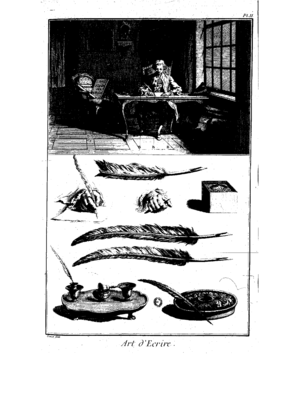
Les collaborateurs de l'Encyclopédie sont les membres de la « société de gens de lettres » qui ont contribué à l'élaboration du Dictionnaire raisonné des sciences, des arts et des métiers de juin 1751 à décembre 1765, sous la direction de Diderot et D’Alembert.